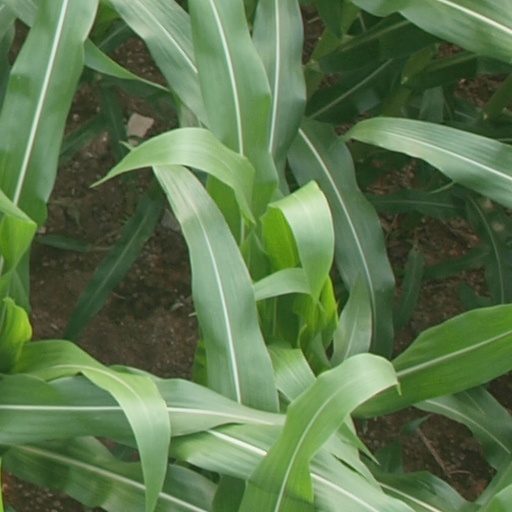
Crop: maize; corn